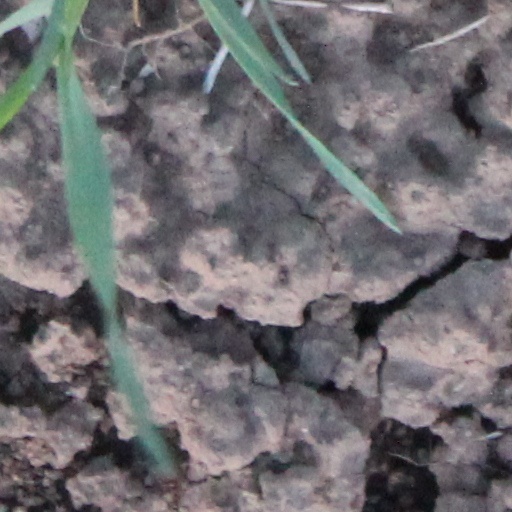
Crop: wheat